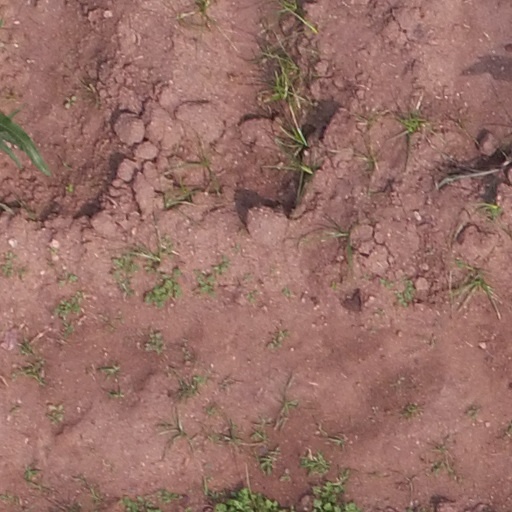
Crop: maize; corn